Newbridge, Victoria

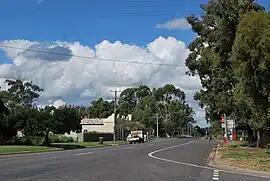
The Wimmera Highway at Newbridge

Newbridge is a town in central Victoria, Australia. The town is located on the Loddon River and in the Shire of Loddon local government area, north of the state capital, Melbourne. In the , Newbridge had a population of 192.